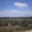
Label: plain